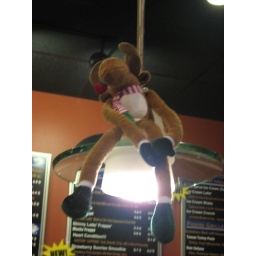
Boris the moose/reindeer/whatever now has two little kids. They hang on the lamps over the bar at work.